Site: brandenburg
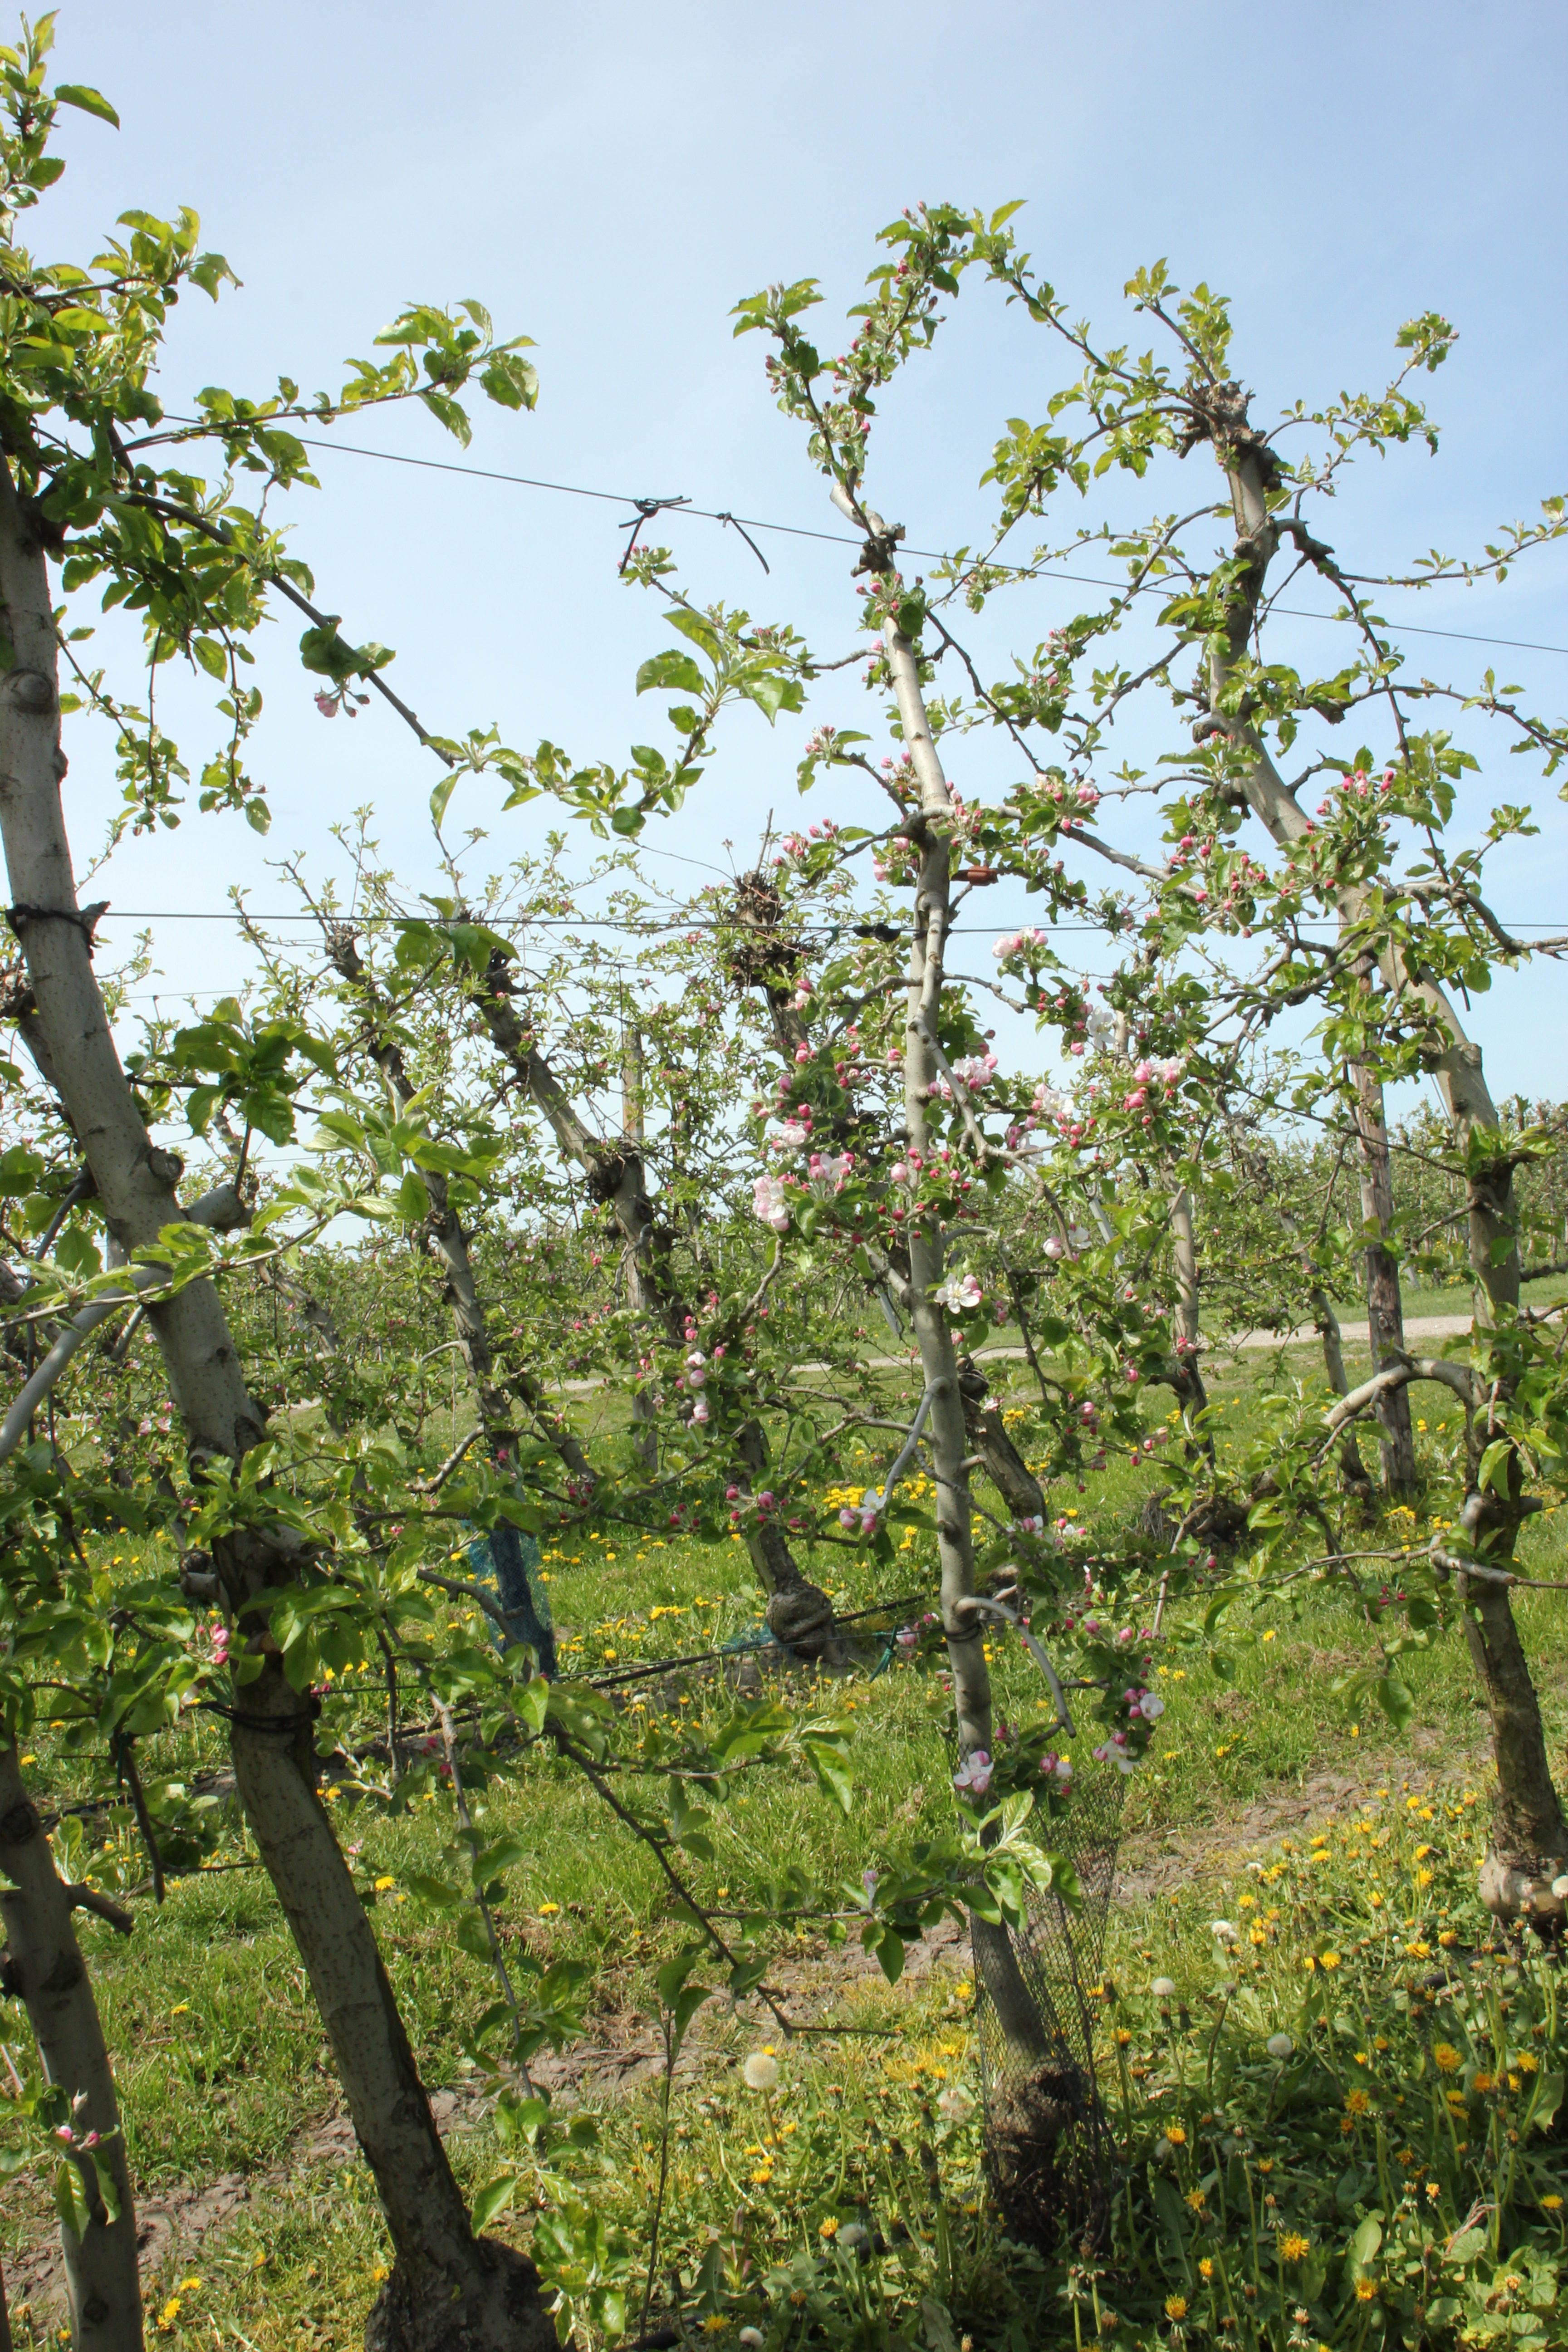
Growth stage (BBCH 60): Flowering